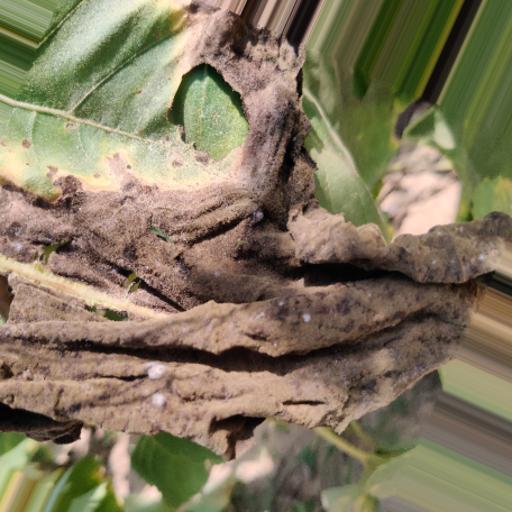
Label: Leaf_scars